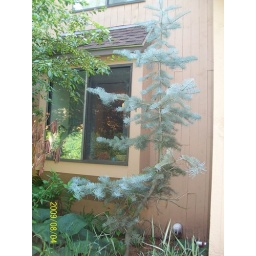
Norweigian pine by the dining room window